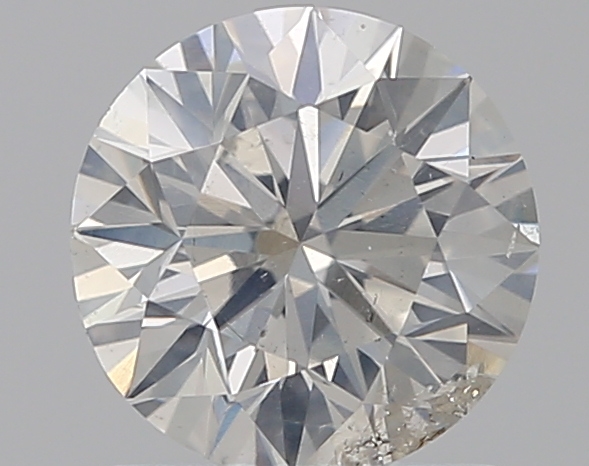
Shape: round
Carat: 1.01
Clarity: I1
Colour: H
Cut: VG
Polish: VG
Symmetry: VG
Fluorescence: N
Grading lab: GIA
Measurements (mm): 6.32 x 6.38 x 4.02